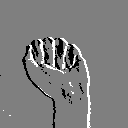
ASL letter: a